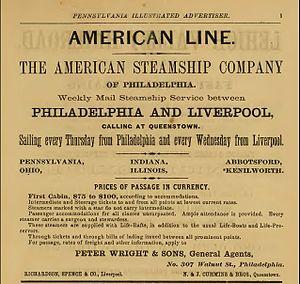
L’American Line est une compagnie maritime américaine fondée en 1872. À partir de 1884, face à la baisse du trafic maritime, elle forme avec la Red Star Line l'International Navigation Company. En 1893, l'American Line s'empare de deux des fleurons de l'Inman Line, le City of New York et le City of Paris.